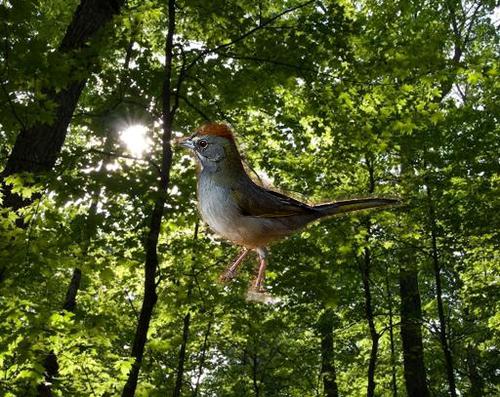
Bird species: Green_tailed_Towhee
Bird type: landbird
Background: land